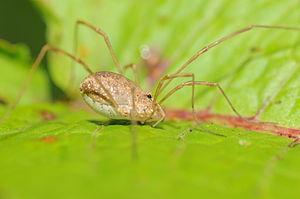
Opilion: Rilaena triangularis